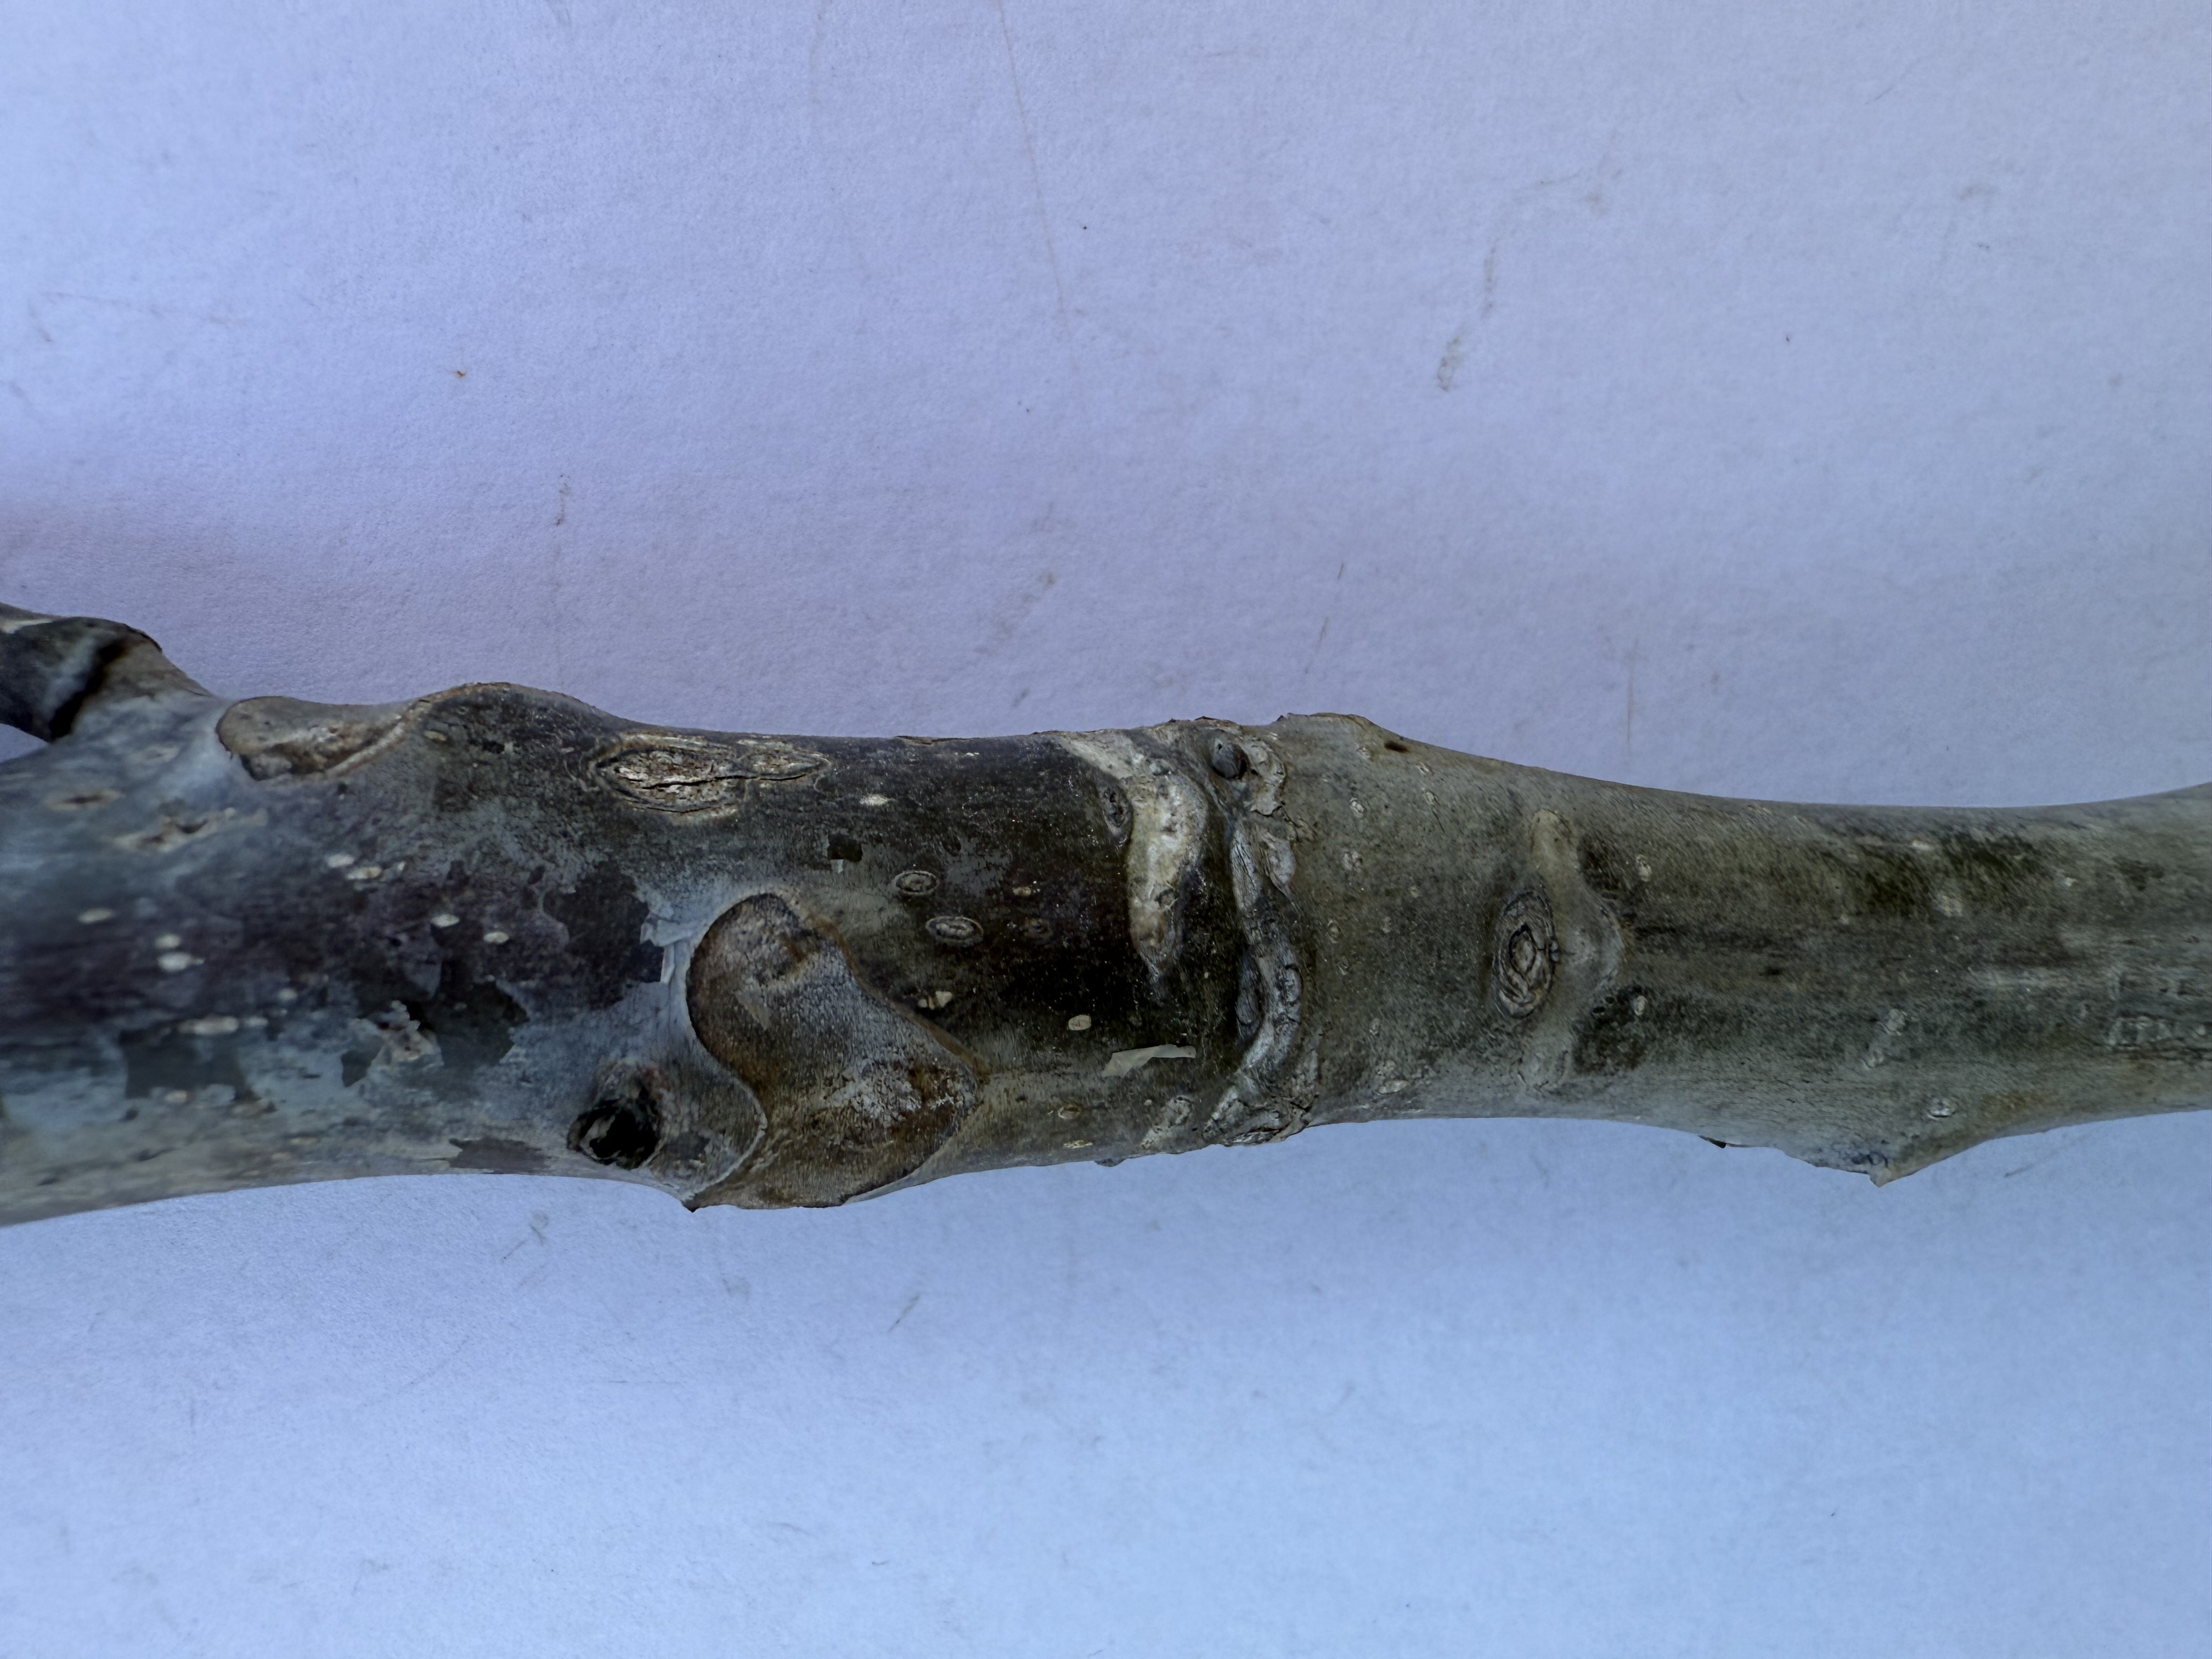
Variety: Wild Walnut